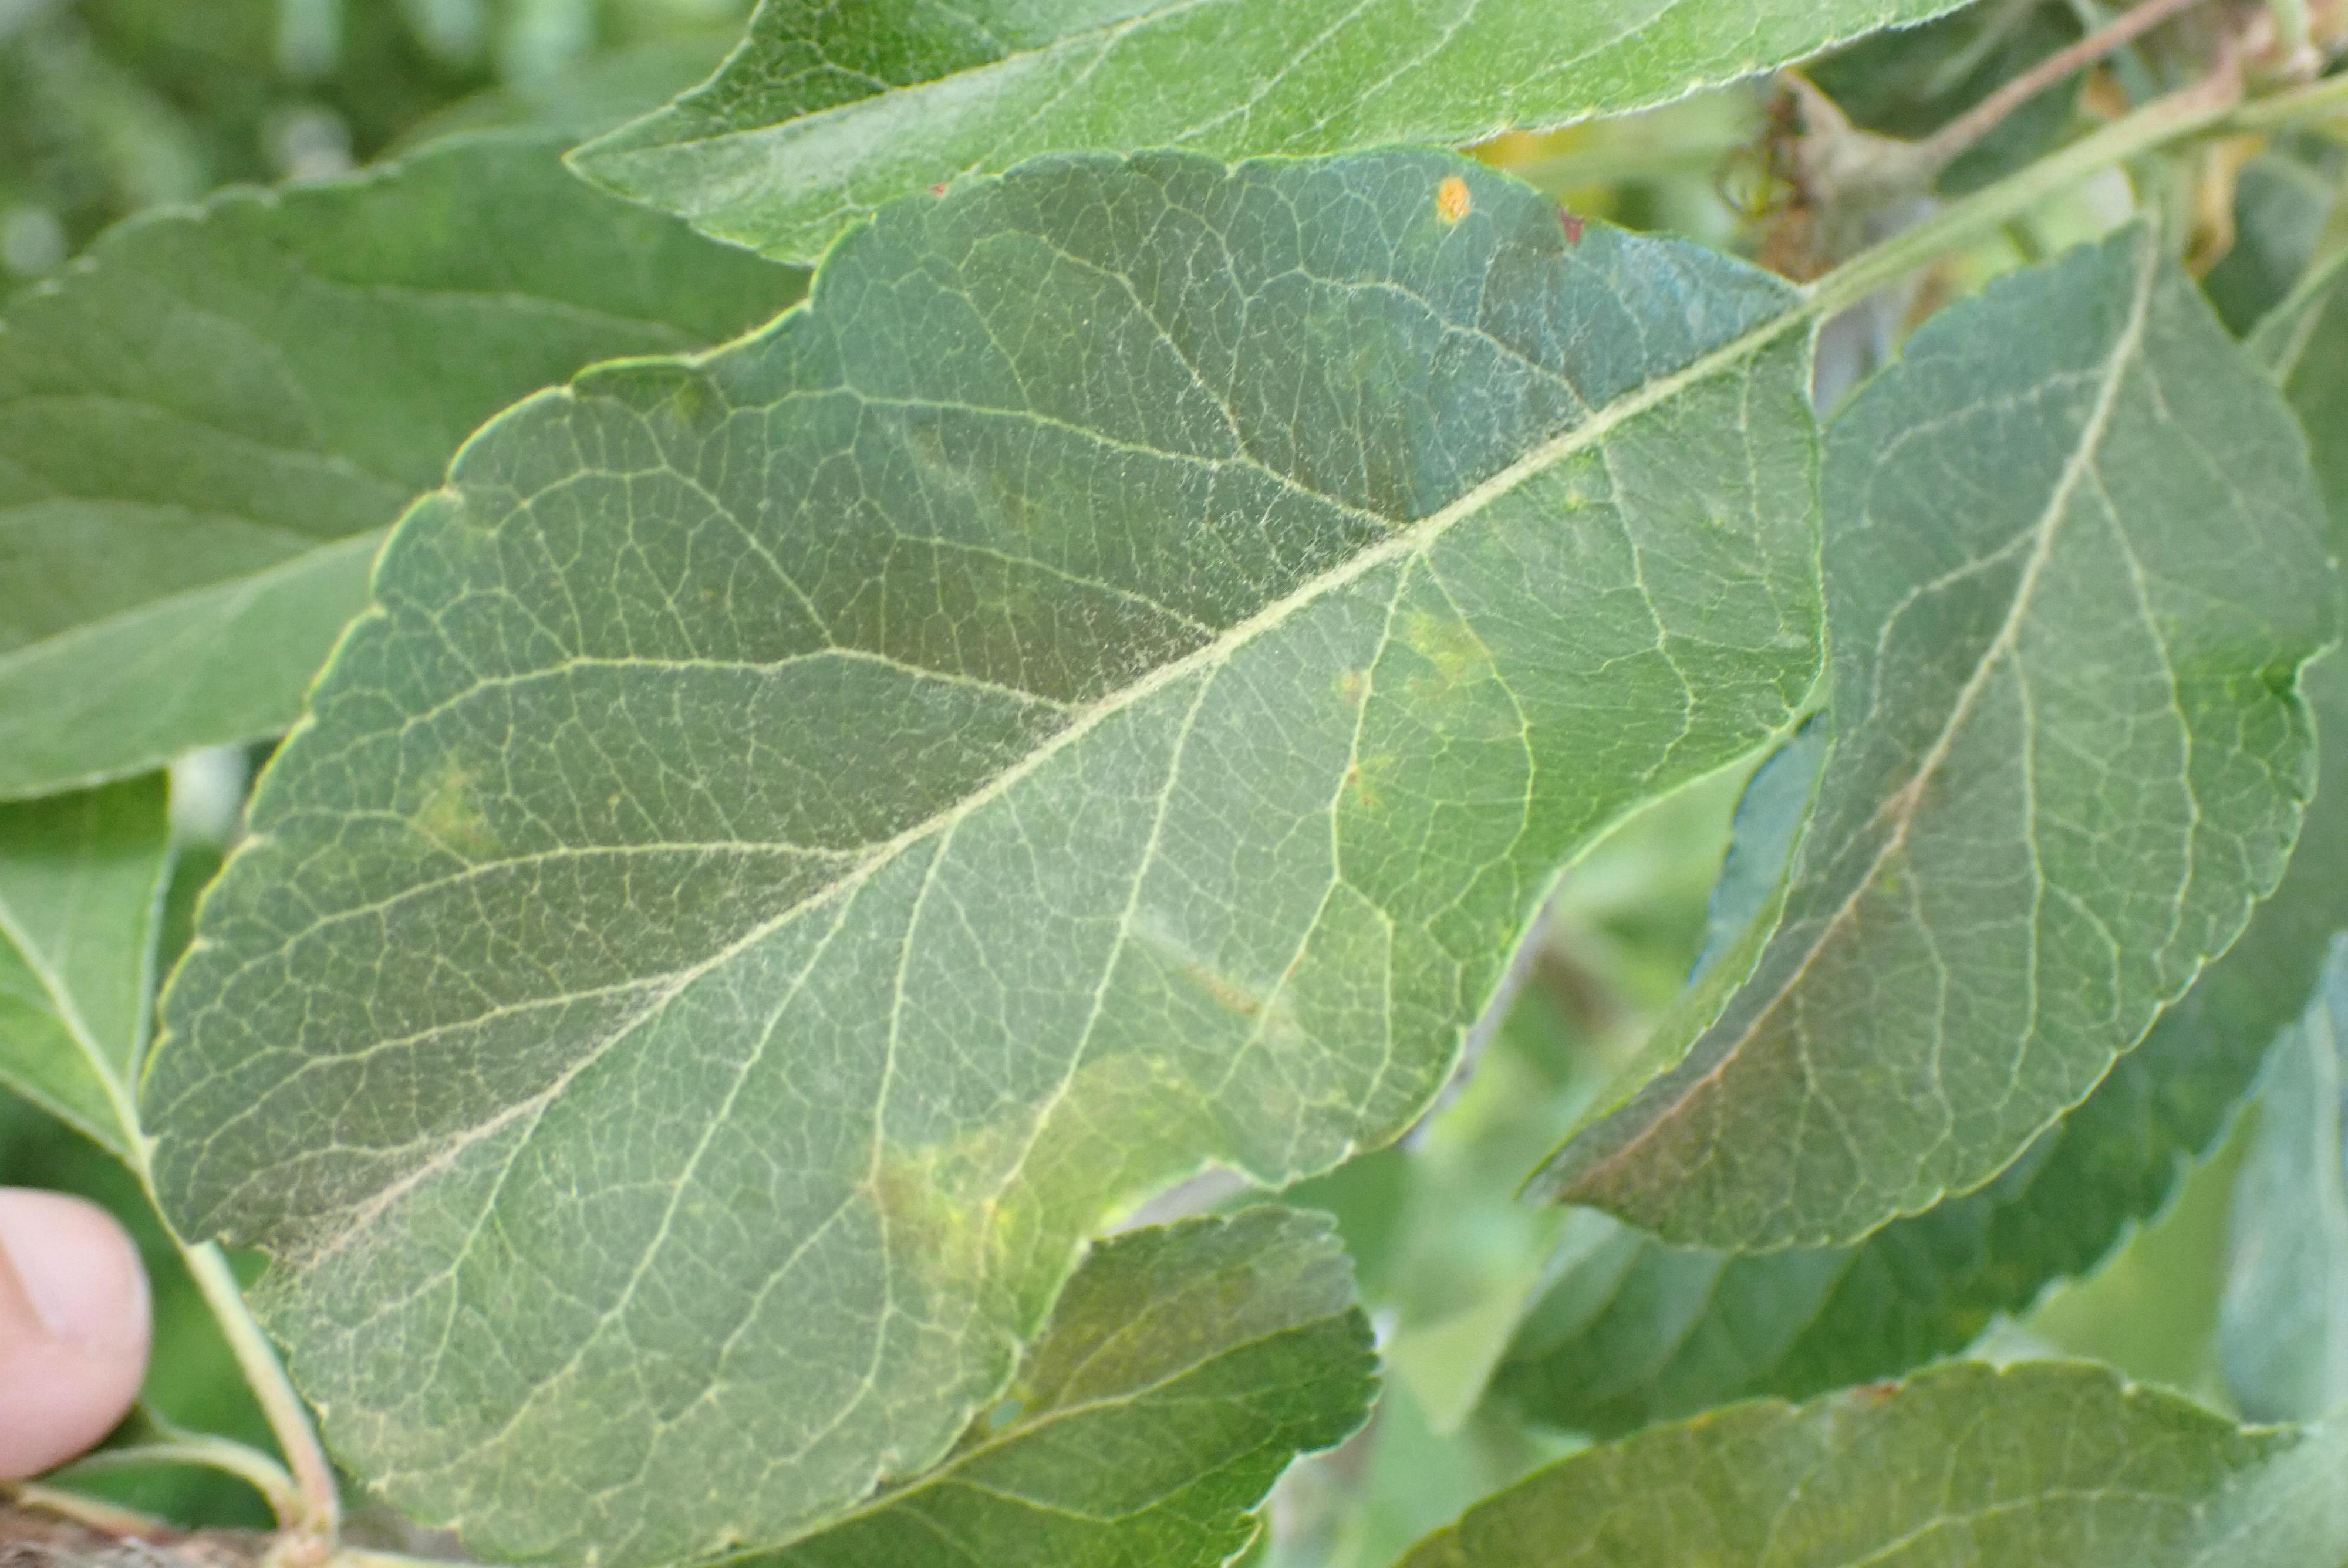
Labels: scab